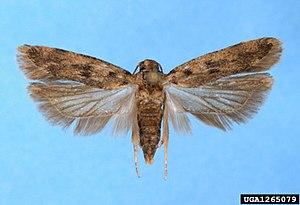
Le Ver rose du cotonnier est une espèce de lépidoptères de la famille des Gelechiidae. C’est un insecte connu pour être un ravageur dans la culture du coton.